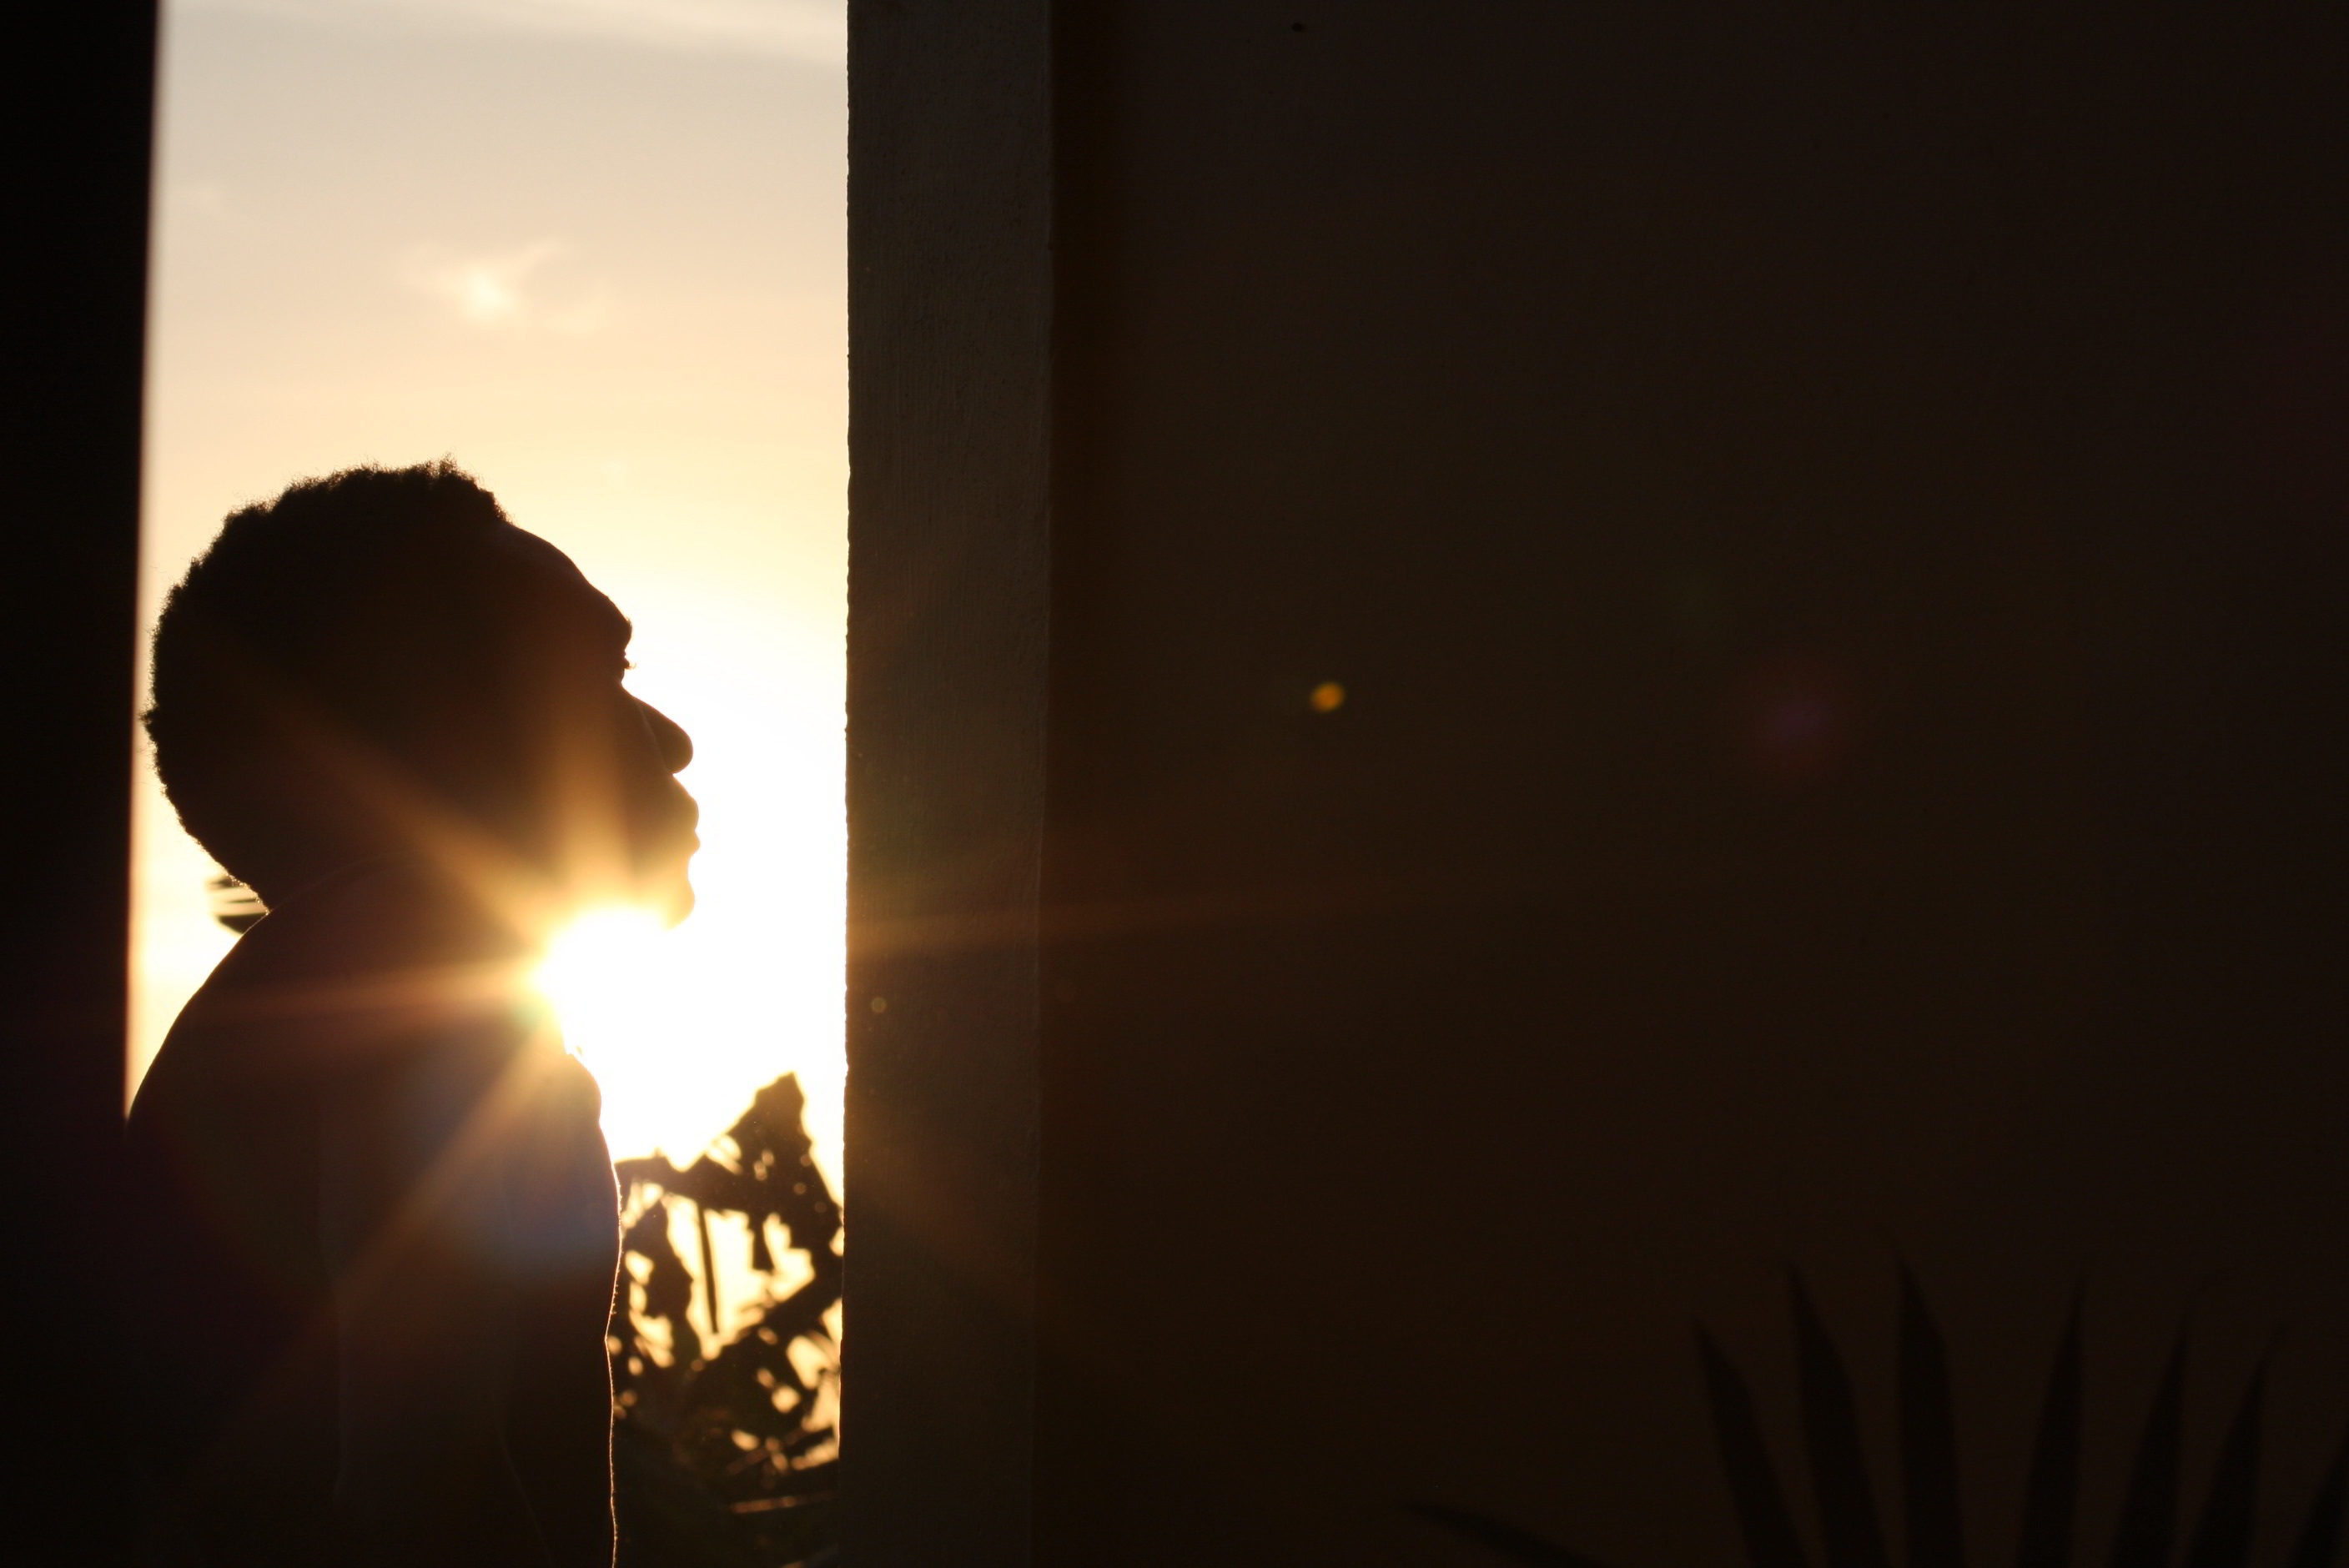
light, sun, sunset, night, sunlight, morning, evening, darkness, lighting, backlighting